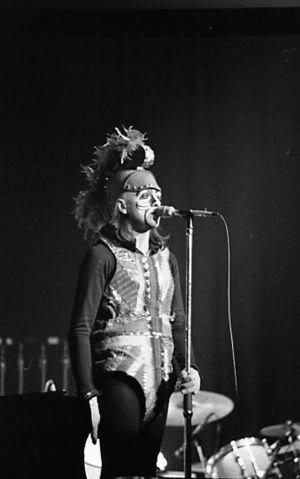
Selling England by the Pound est le cinquième album studio du groupe rock progressif Genesis, sorti en 1973.